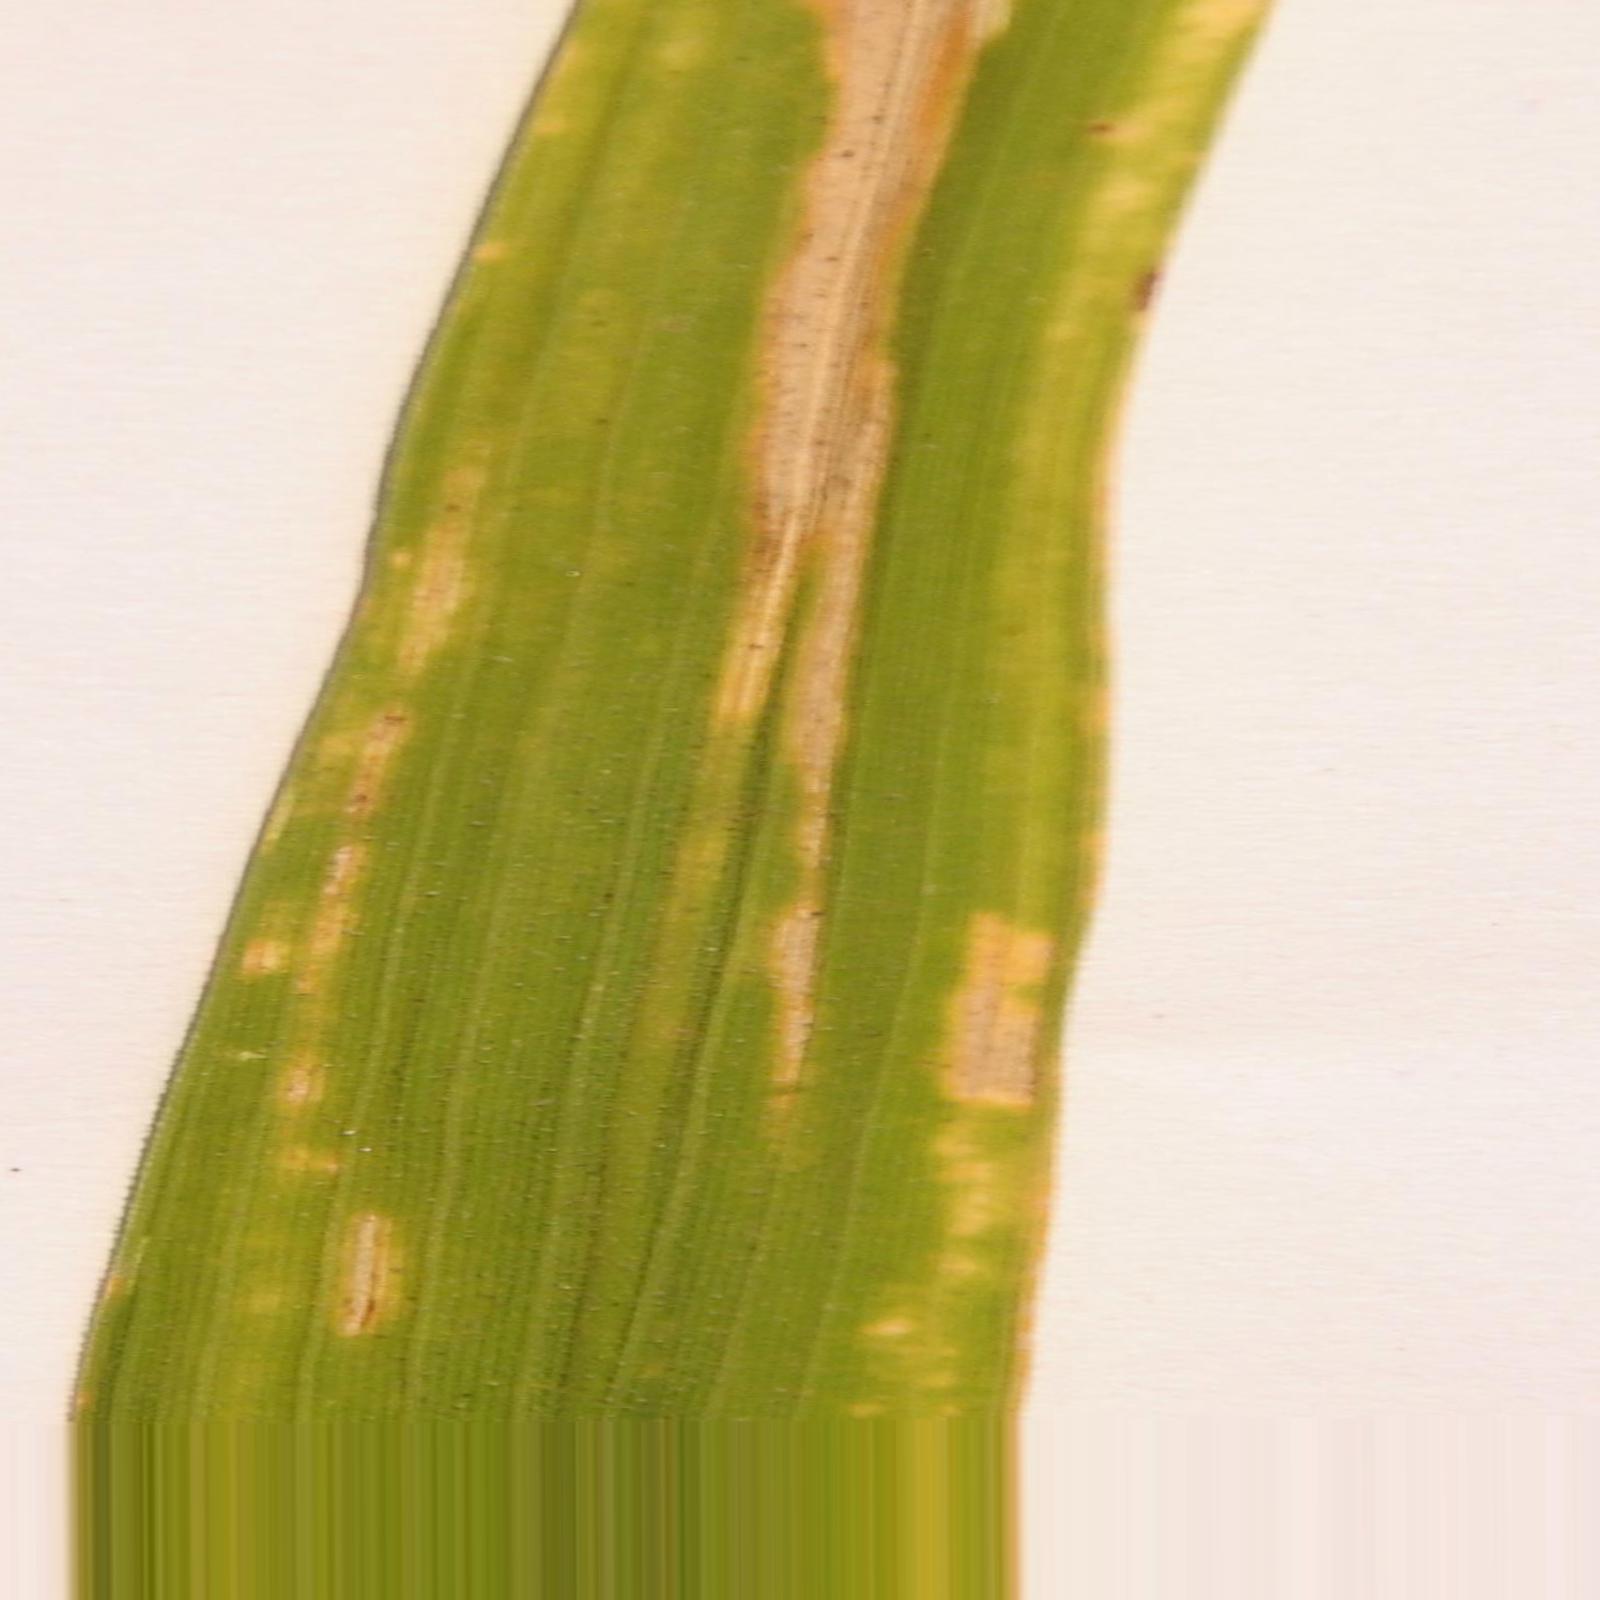
Nhãn: Bệnh Bạc lá (Bacterial leaf blight)